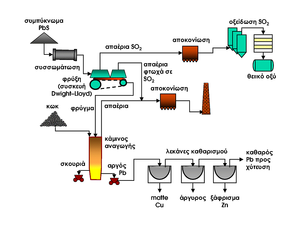
Extraction du plomb par haut fourneau.